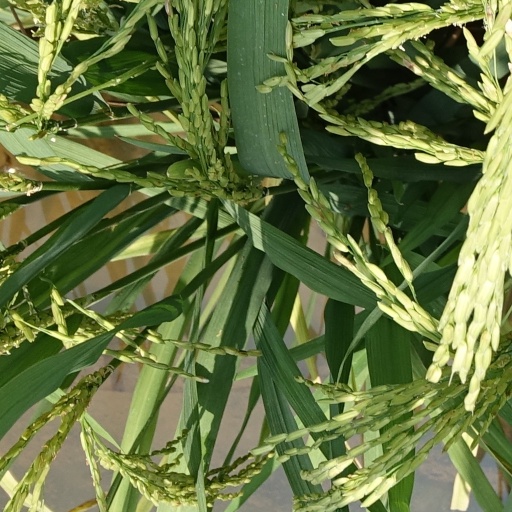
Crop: rice